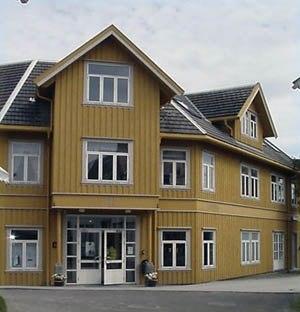
Nils Sigurd Aas, né le 21 avril 1933 à Inderøy et mort le 10 février 2004 à Oslo, est un sculpteur norvégien.